Eindhoven

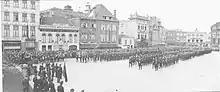
The National Socialist Movement in the Netherlands, Eindhoven in April 1941

After the incorporation of 1920, the five former municipalities became districts of the Municipality of Eindhoven, with Eindhoven-Centrum (the City proper) forming the sixth. Since then, an additional seventh district has been formed by dividing the largest district, that of Woensel, into Woensel-Zuid and Woensel-Noord.